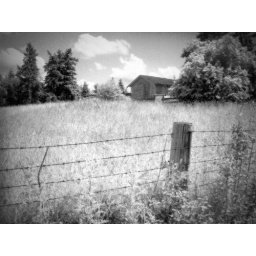
A pasture and farm building in Bellingham, Washington. Treated with my faux-infrared process.